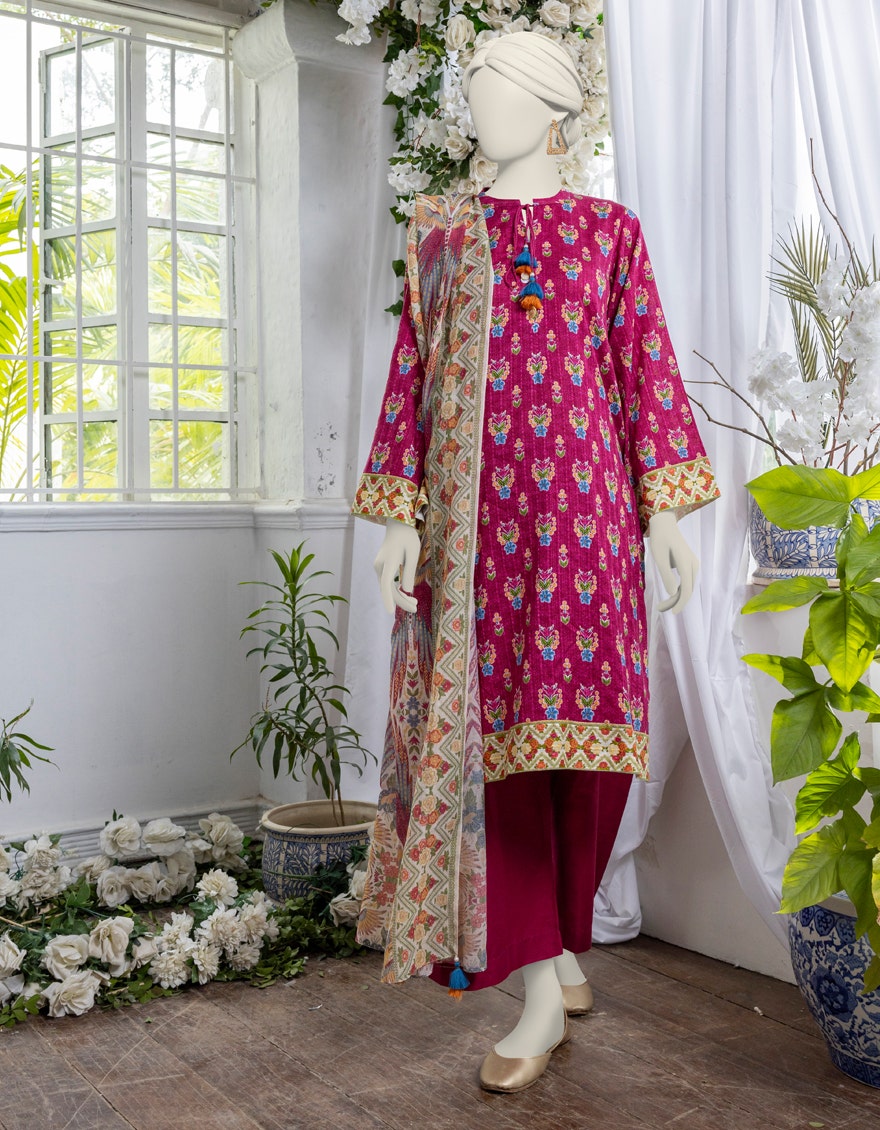
pink multi embroidered salwar suit